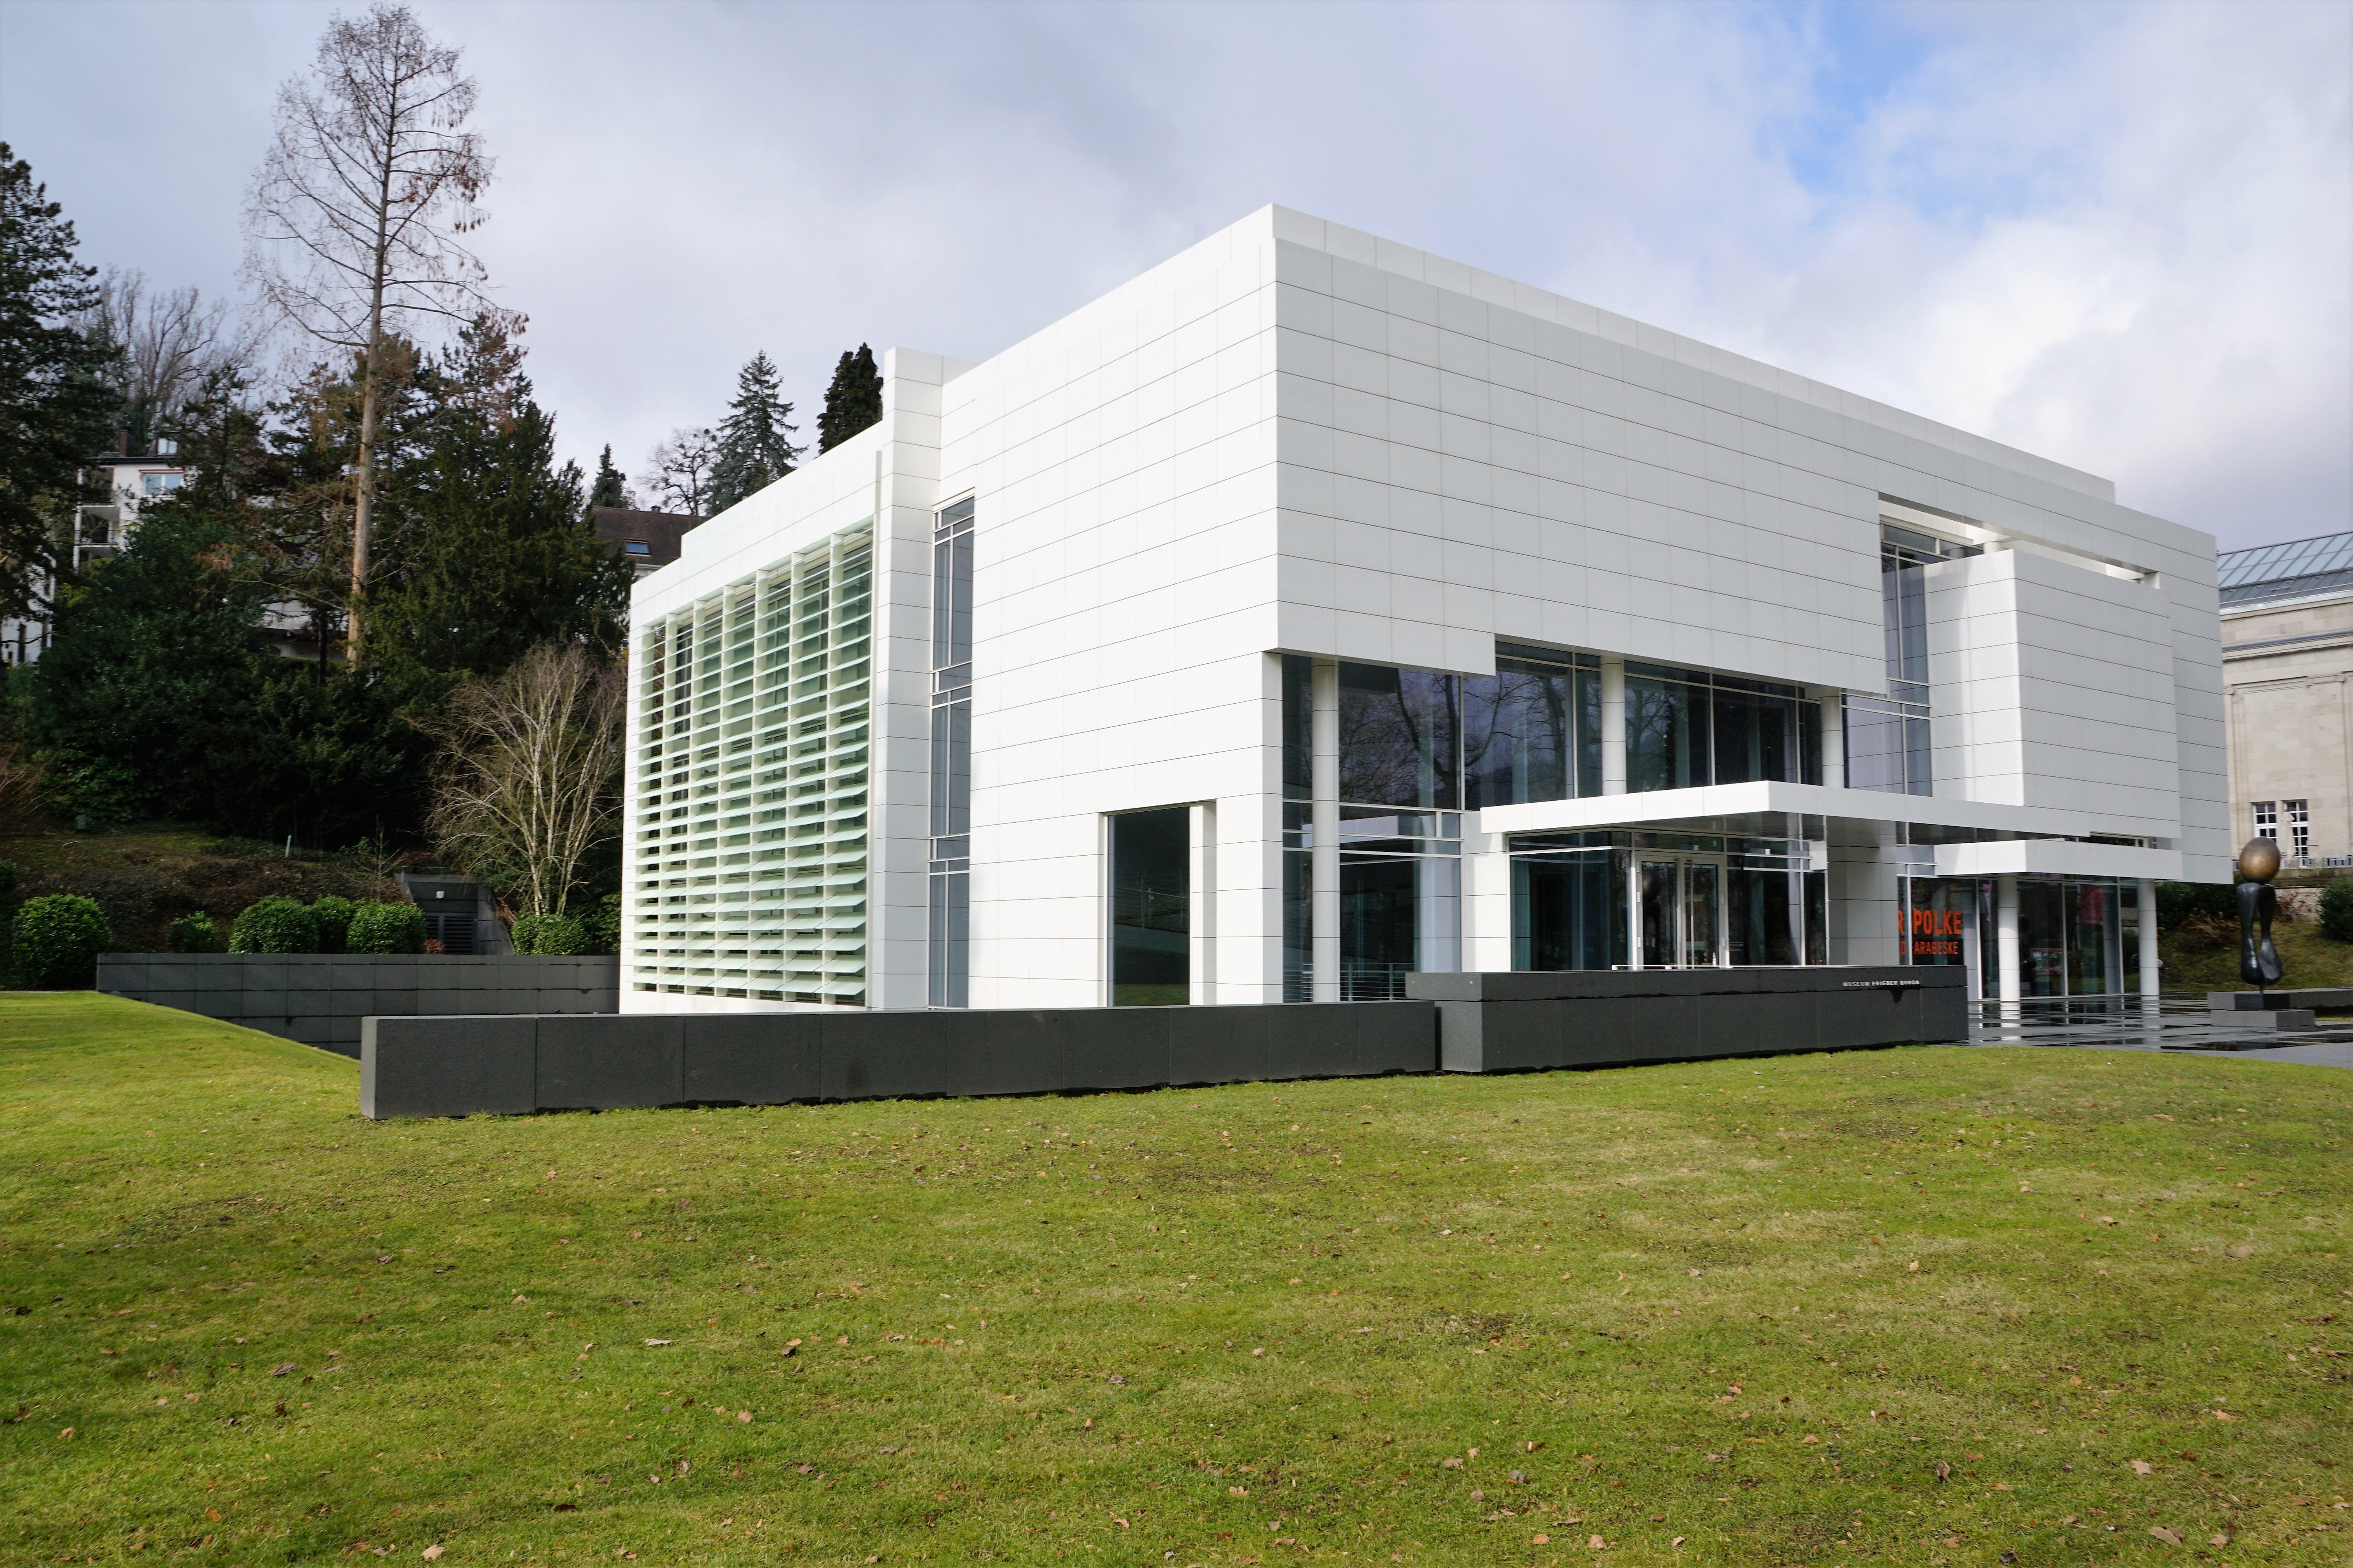
nature, architecture, house, home, museum, park, facade, property, professional, estate, commercial building, headquarters, siding, real estate, baden baden, residential area